Hans-Werner Schwarz

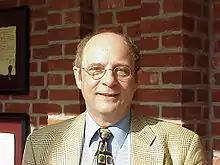
Hans-Werner Schwarz.

Hans-Werner Schwarz (born 21 September 1946 in Bad Berleburg) is a German politician for the Free Democratic Party.